Mieskuoro Huutajat

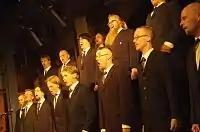
Mieskuoro Huutajat

Mieskuoro Huutajat (Screaming Men) is an internationally famous shouting choir from Oulu, Finland. They were established in 1987 and originally comprised 20 shouting men, since expanded to 30.